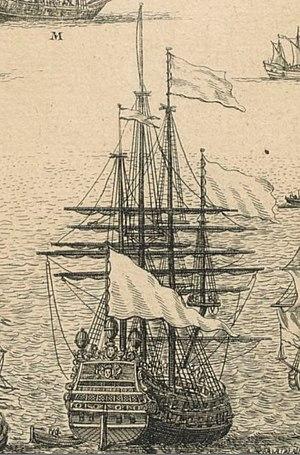
Détail d'une estampe montrant le vaisseau l’Ardent au bombardement de Gênes en 1684. Vaisseau amiral de l'escadre française commandée par Duquesne.
Cette page donne la liste des vaisseaux construits par la France du XVIIᵉ siècle au XIXᵉ siècle.